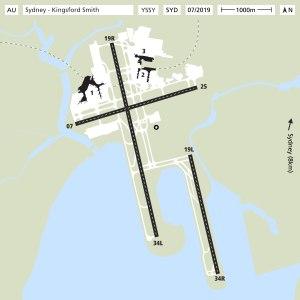
L'aéroport de Sydney, qui porte le nom de sir Charles Kingsford Smith, pionnier australien de l'aviation, est situé à Mascot en banlieue de Sydney, ville la plus peuplée d'Australie. Elle est la capitale de l'État de Nouvelle-Galles du Sud et est située sur la côte sud-est du pays.